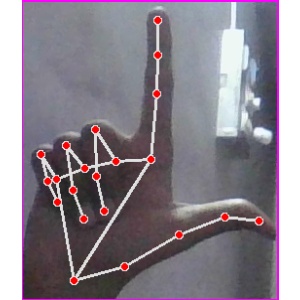
अक्षर: ल